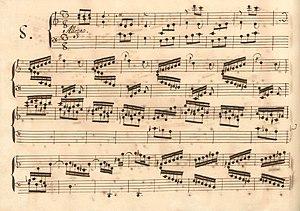
La sonate K. 461, telle qu'elle se présente dans le manuscrit de Parme, volume XIII no. 8.
La sonate K. 461 en ut majeur est une œuvre pour clavier du compositeur italien Domenico Scarlatti.